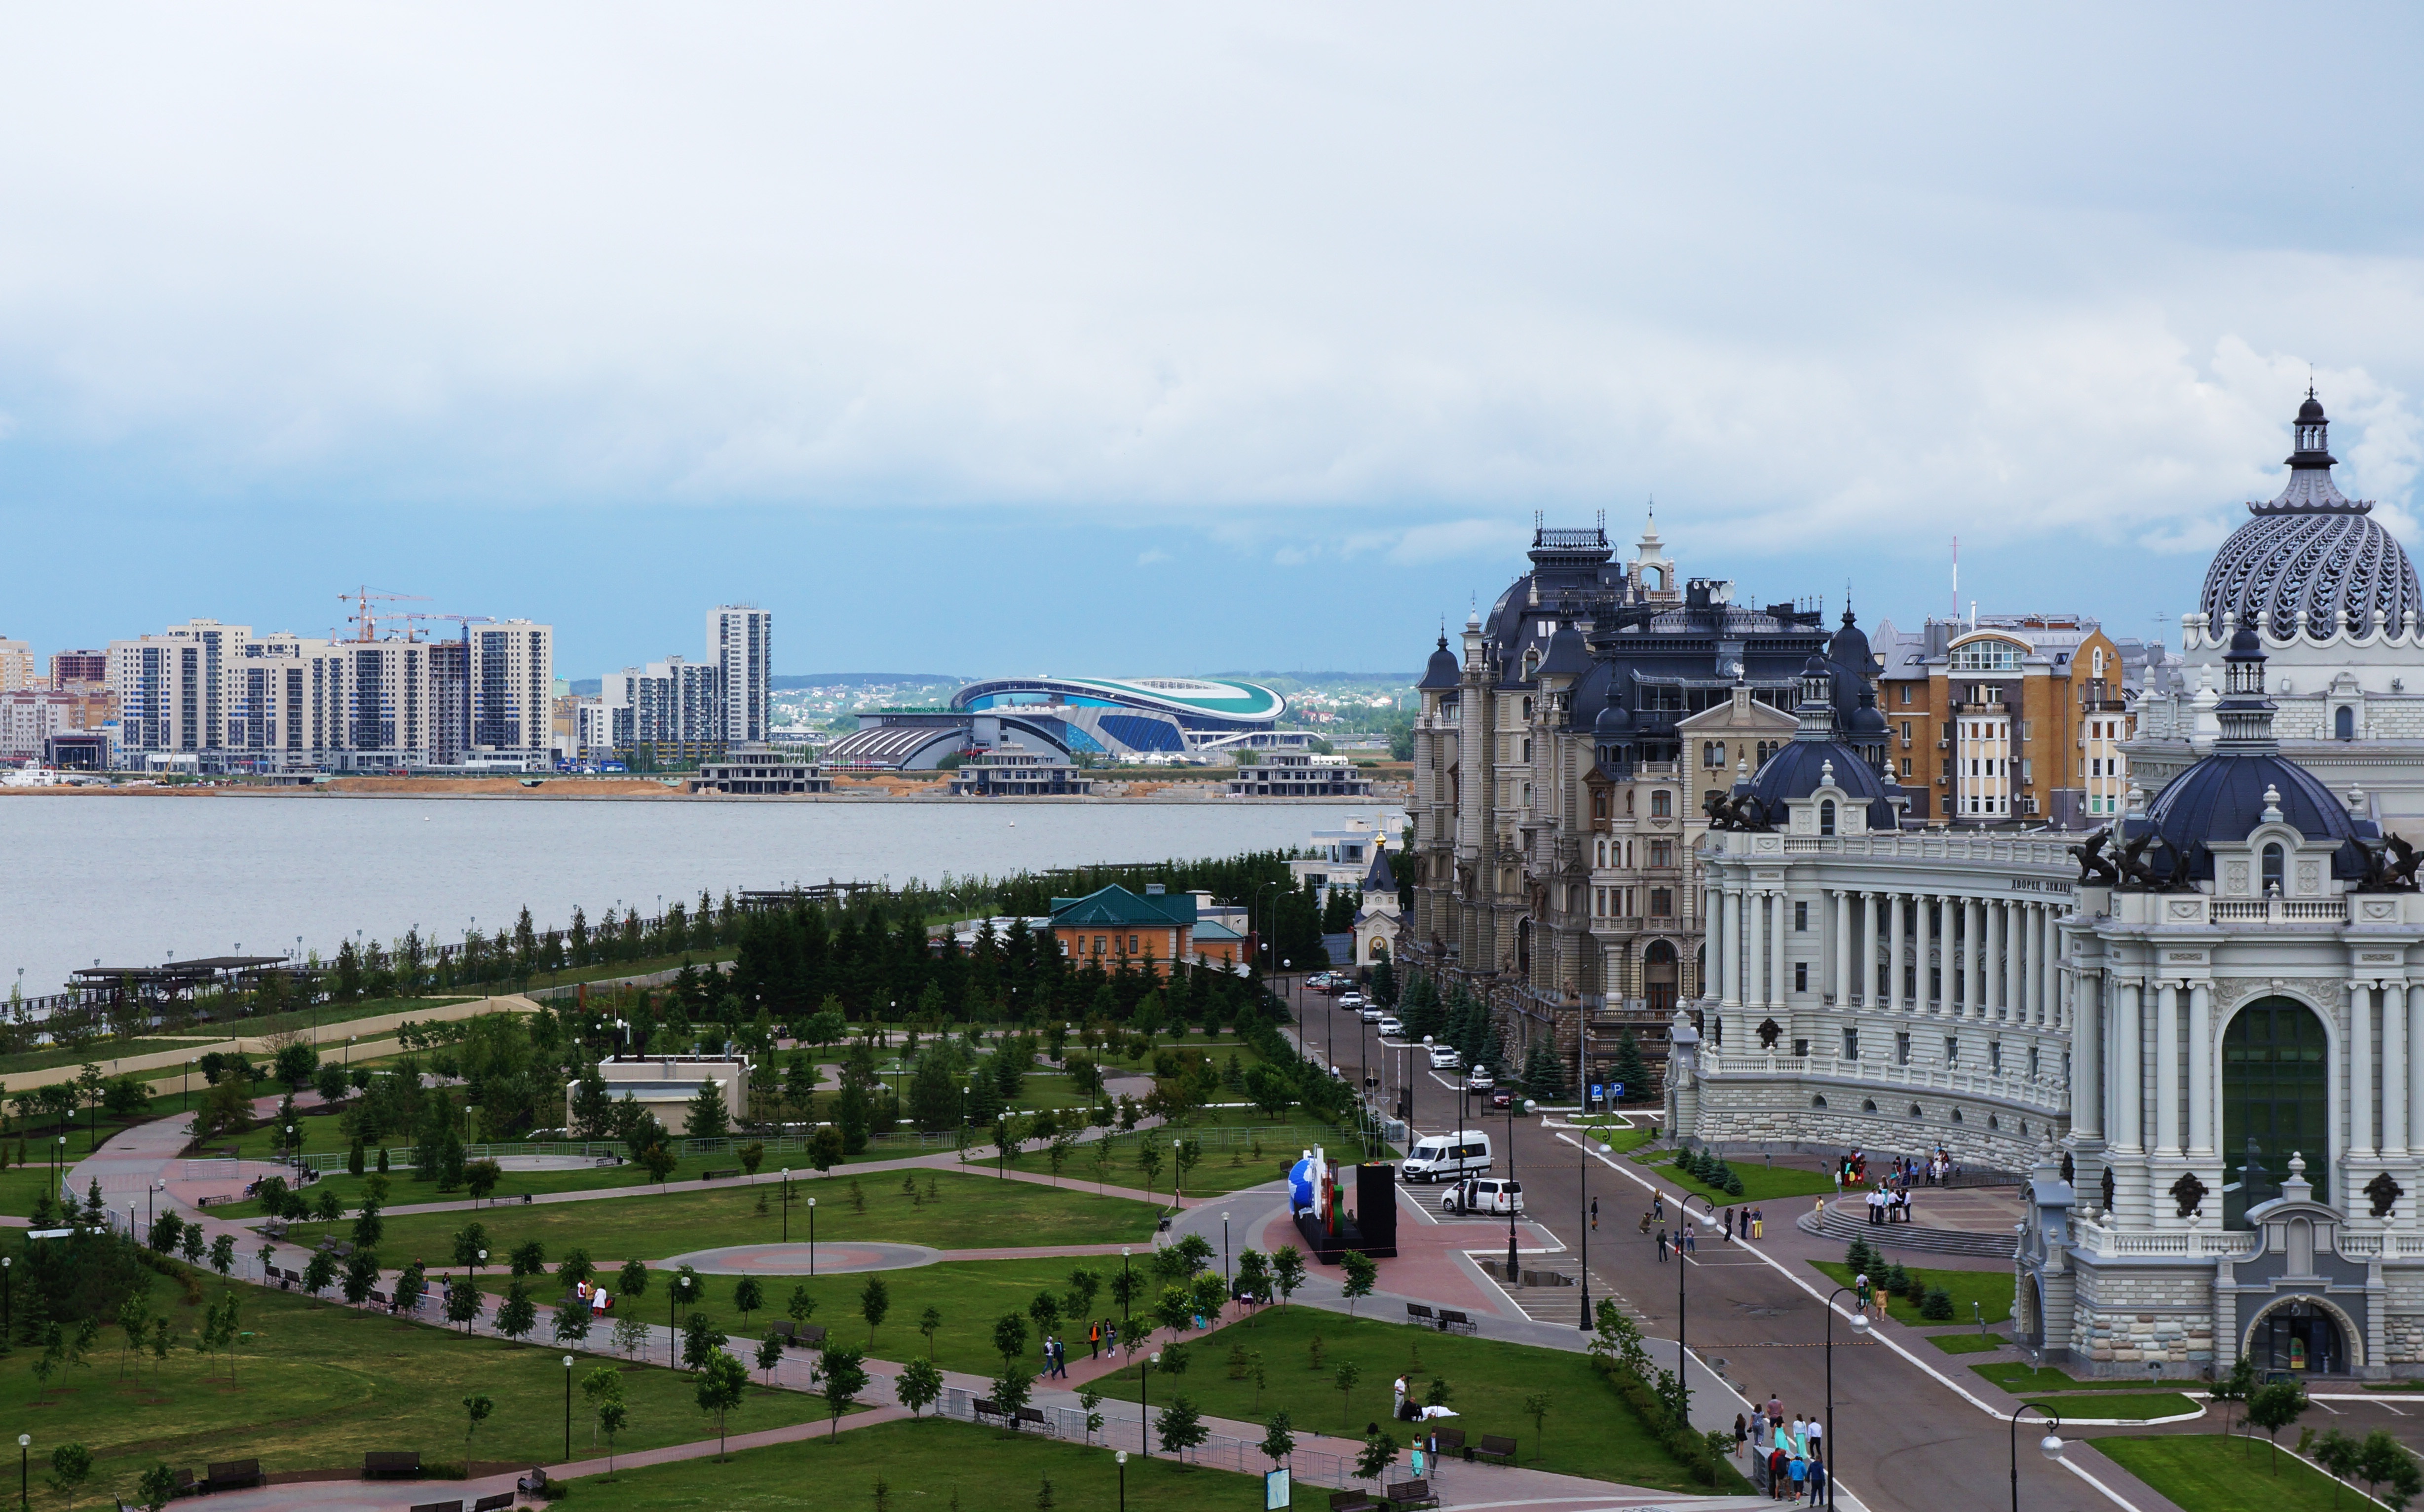
landscape, coast, architecture, sky, skyline, town, city, cityscape, panorama, downtown, journey, landmark, tourism, clouds, town square, russia, kazan, tours, aerial photography, tatarstan, urban area, human settlement